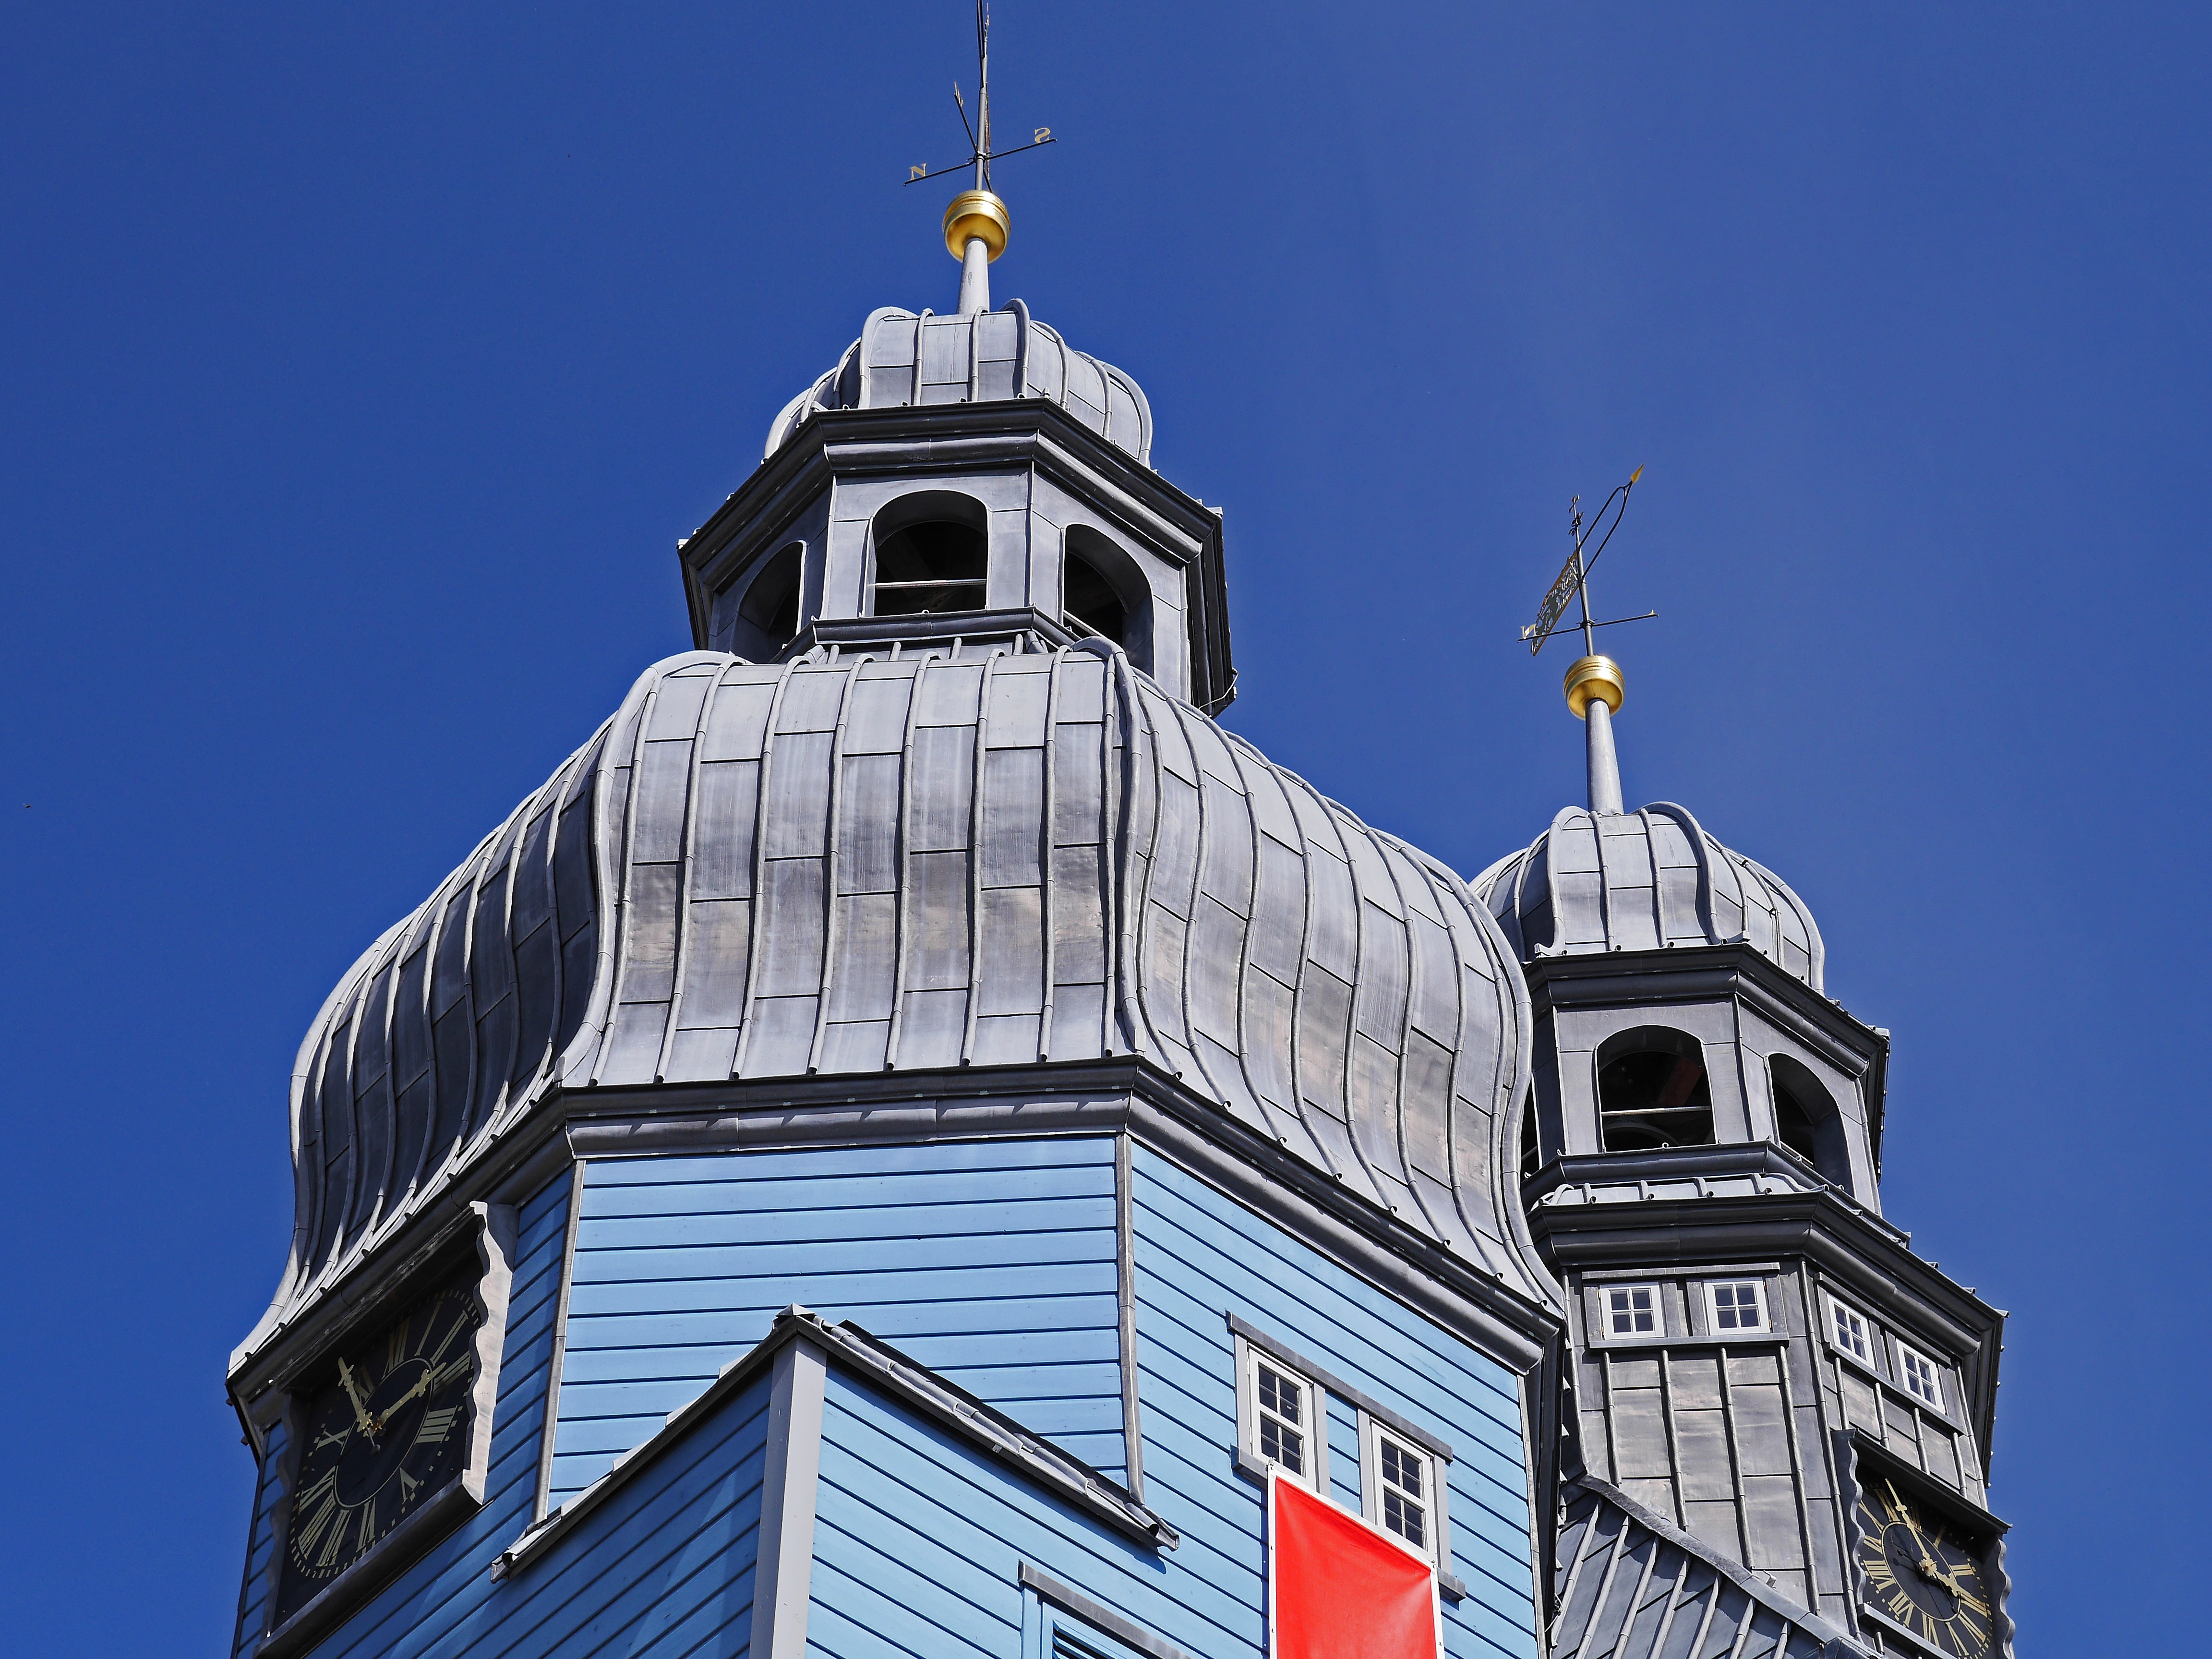
architecture, wood, building, skyscraper, tower, landmark, facade, blue, church, place of worship, clock tower, bell tower, spire, steeple, center, dome, resin, lower saxony, stadtmitte, double tower, timber construction, oberharz, wooden church, pine wood, market church, clausthal zellerfeld, sheet metal roof, rathausmarkt